List of birds of Rhode Island

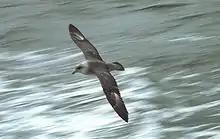
Northern fulmar

Loons are aquatic birds, the size of a large duck, to which they are unrelated. Their plumage is largely gray or black, and they have spear-shaped bills. Loons swim well and fly adequately, but are almost hopeless on land, because their legs are placed towards the rear of the body. Three species have been recorded in Rhode Island.